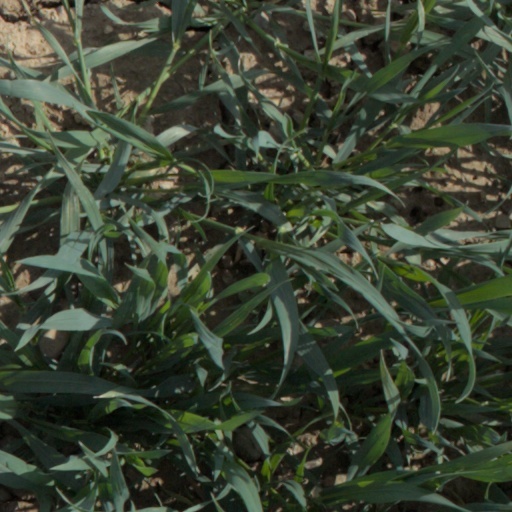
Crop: wheat